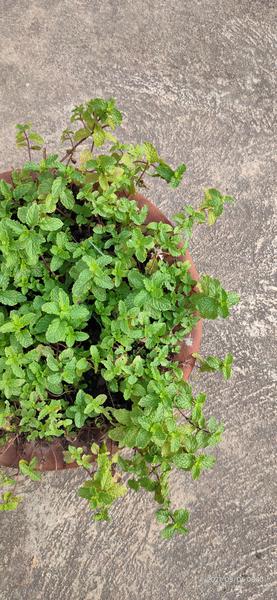
Plant: Mint